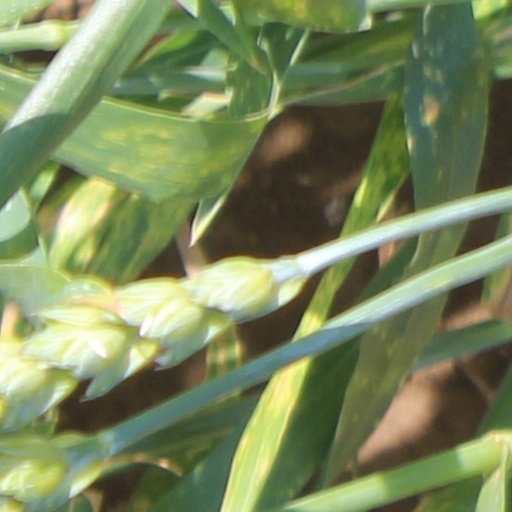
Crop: wheat